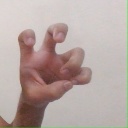
अक्षर: छ